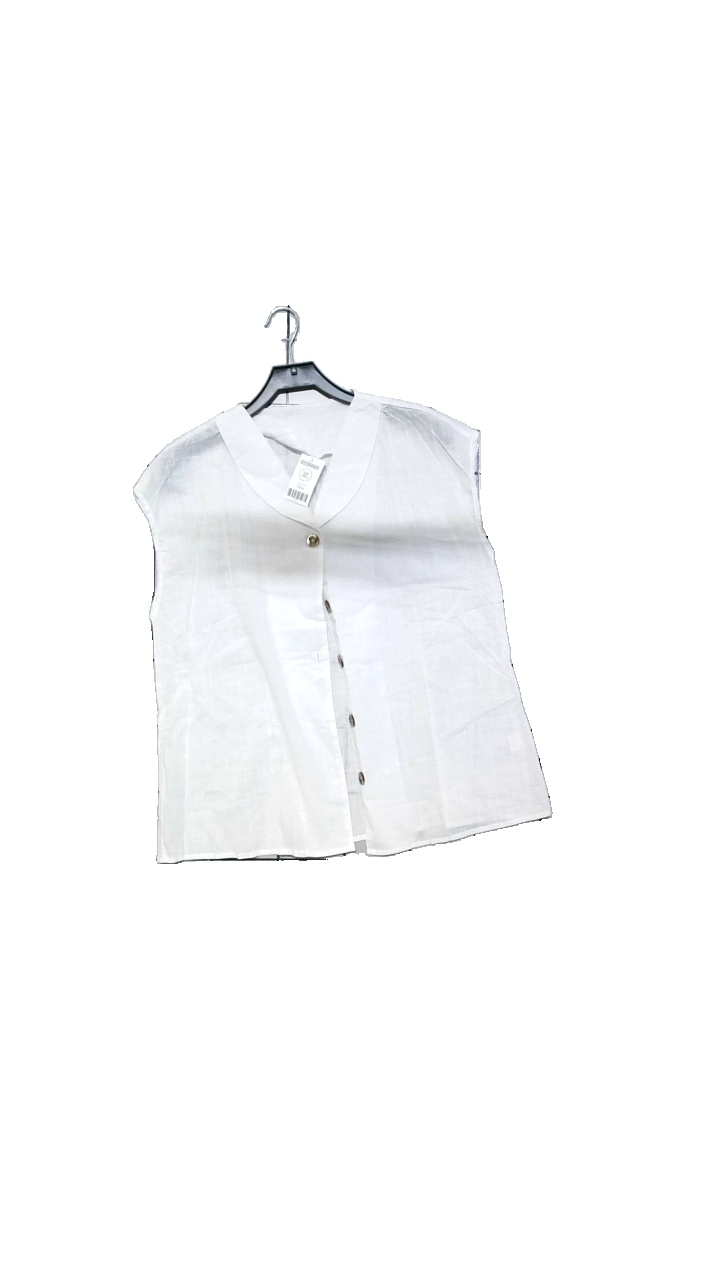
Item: Blouse (Ladies)
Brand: Missing
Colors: White
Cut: Regular, Loose
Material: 100% cotton
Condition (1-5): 5
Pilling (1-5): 4
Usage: Reuse
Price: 50-100